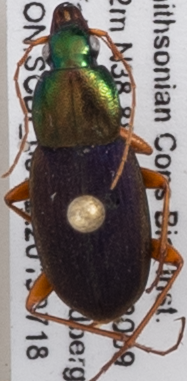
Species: Chlaenius emarginatus
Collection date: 2019-07-18
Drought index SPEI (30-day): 0.376
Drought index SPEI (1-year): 2.09
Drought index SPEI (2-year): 2.09